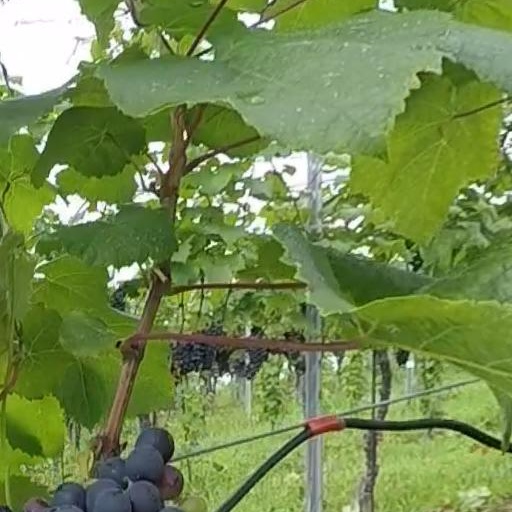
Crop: grape